Small nucleolar RNA SNORA61

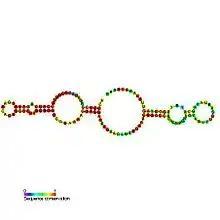
Predicted secondary structure and sequence conservation of SNORA61

In molecular biology, Small nucleolar RNA SNORA61 (also known as ACA61) is a non-coding RNA (ncRNA) molecule which functions in the biogenesis (modification) of other small nuclear RNAs (snRNAs). This type of modifying RNA is located in the nucleolus of the eukaryotic cell which is a major site of snRNA biogenesis. It is known as a small nucleolar RNA (snoRNA) and also often referred to as a 'guide RNA'.